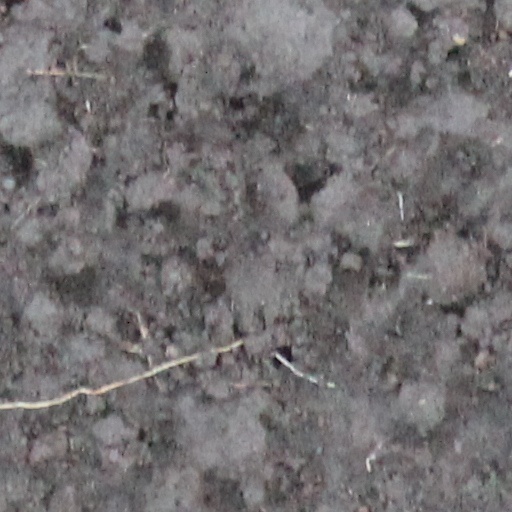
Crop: wheat